William Ellison-Macartney

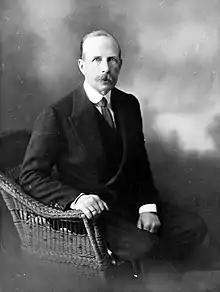

Sir William Grey Ellison-Macartney, (7 June 1852 – 4 December 1924) was an Irish-born British politician, who also served as the Governor of the Australian states of Tasmania and Western Australia.